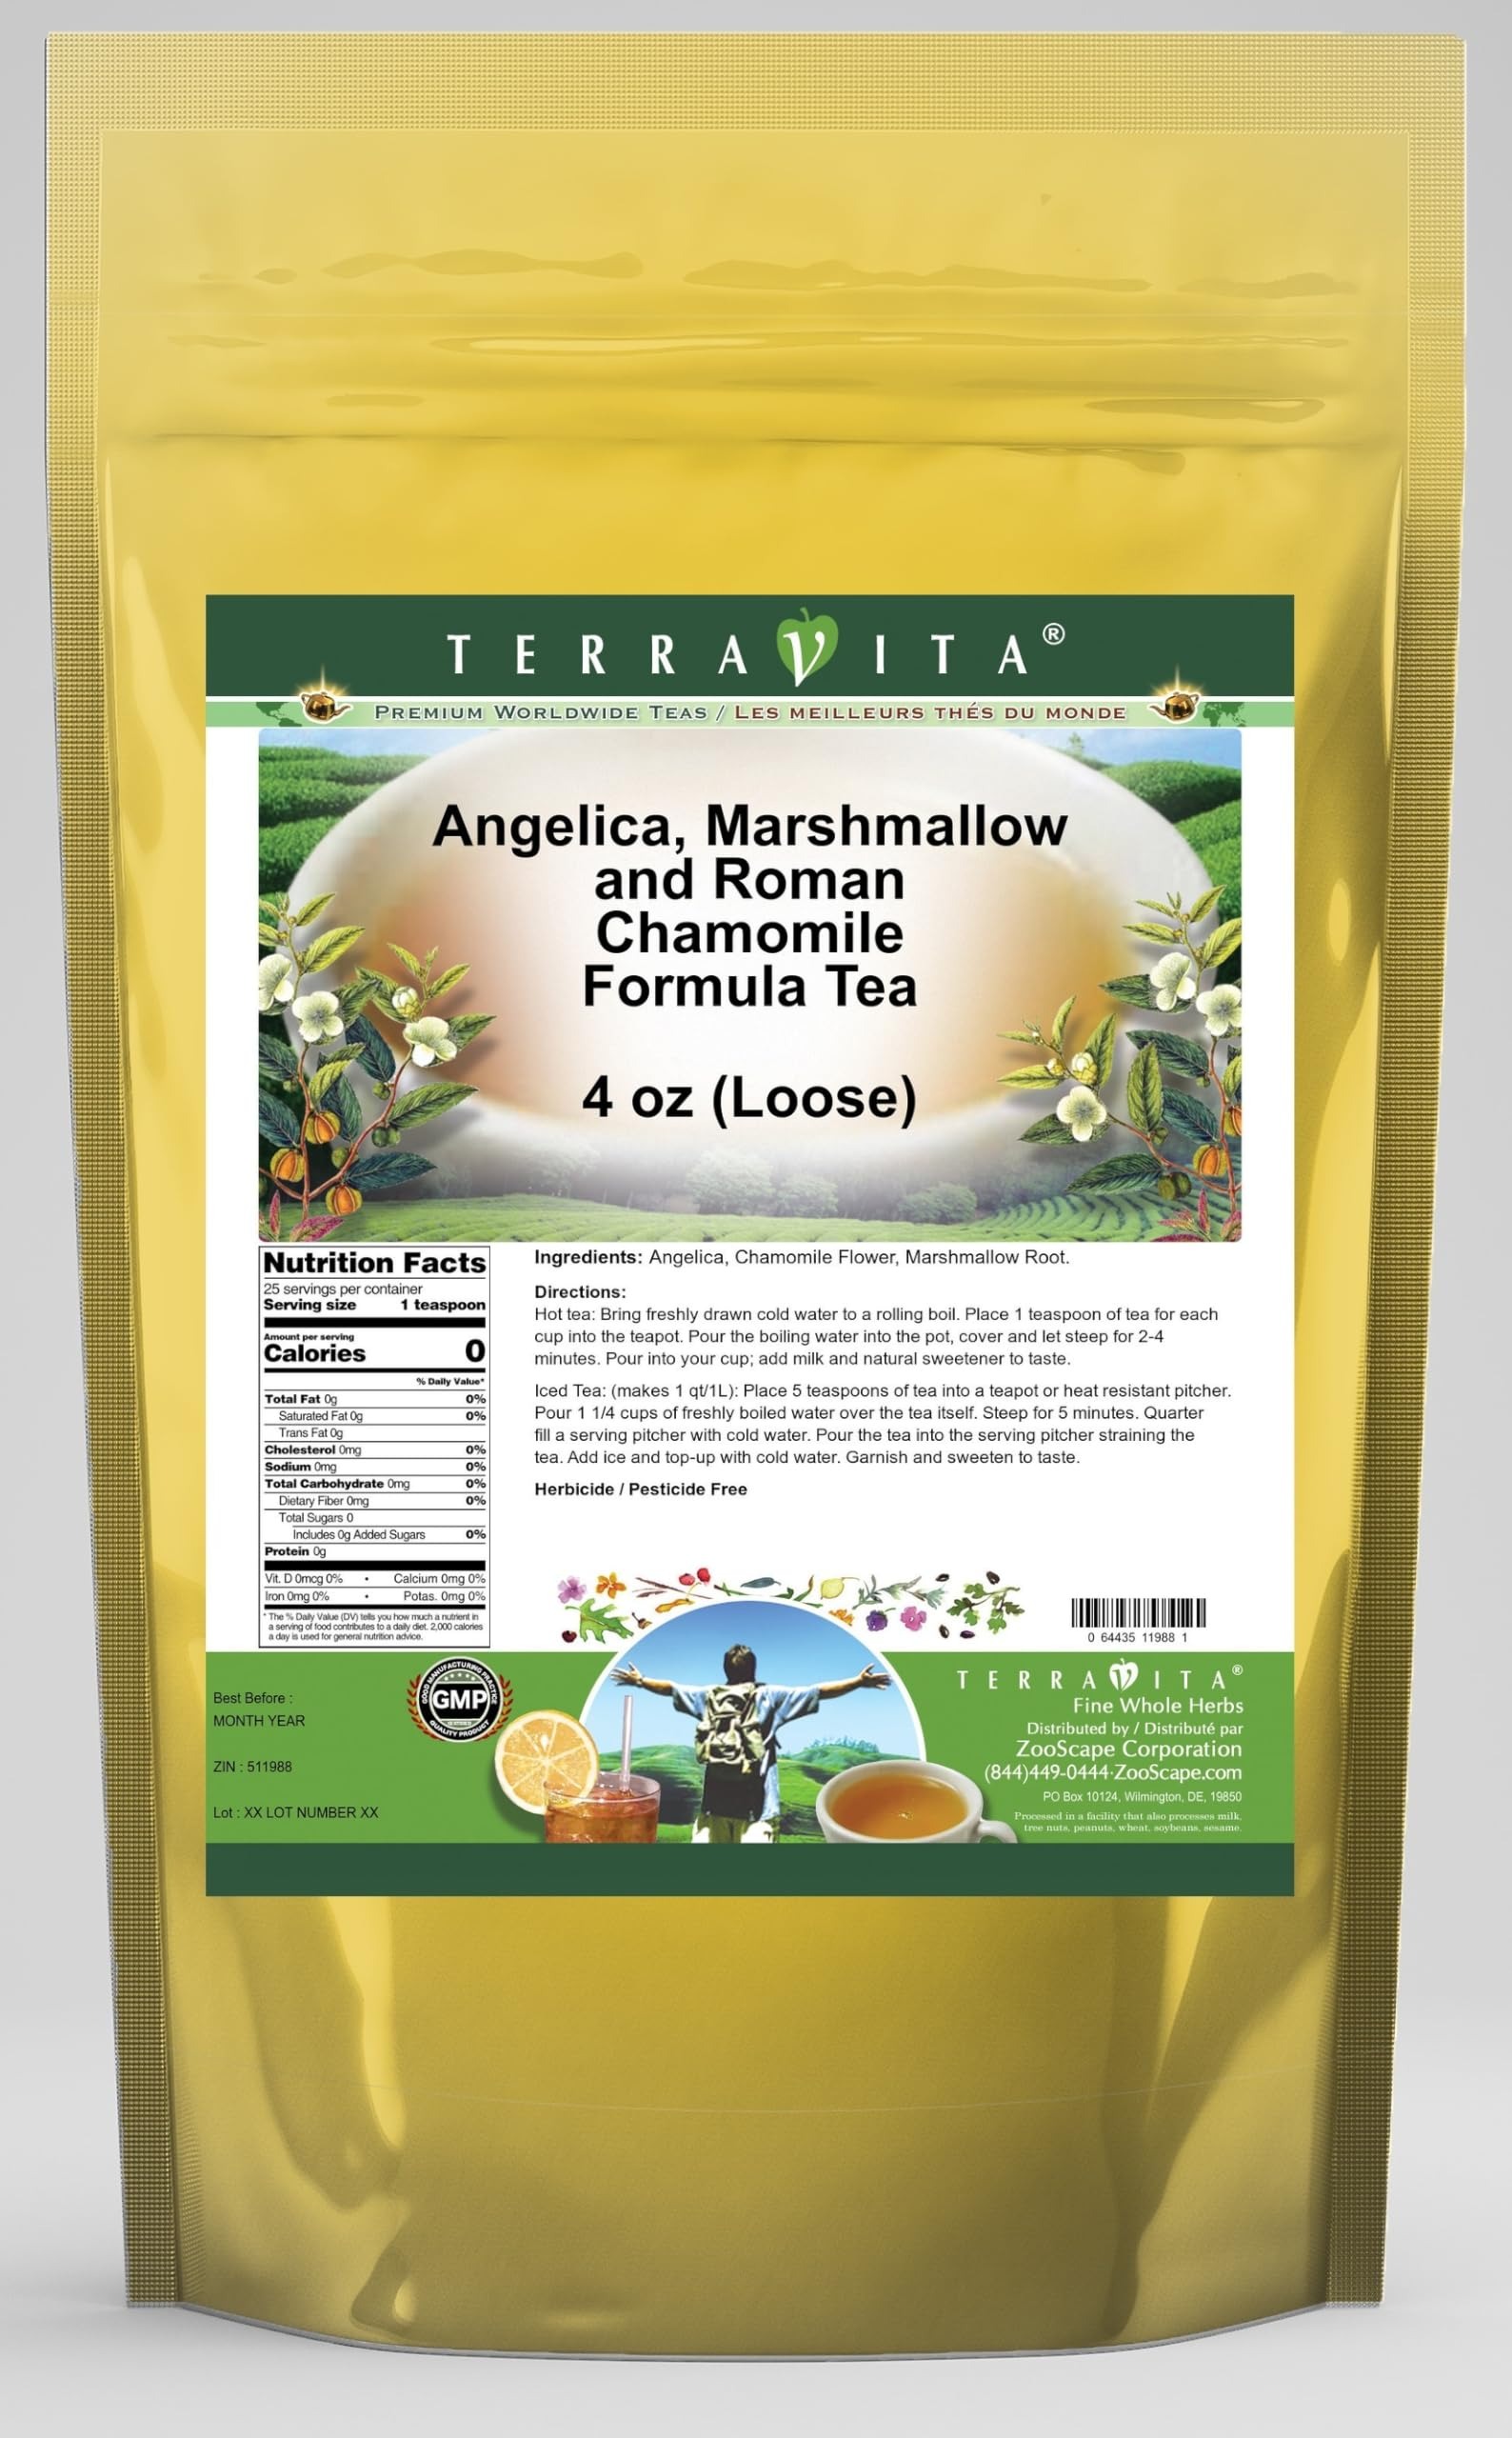
Item Name: Angelica, Marshmallow and Roman Chamomile Formula Tea (Loose) (4 oz, ZIN: 511988)
Bullet Point 1: Angelica, Marshmallow and Roman Chamomile Formula Tea (Loose) (4 oz, ZIN: 511988)
Bullet Point 2: No fillers.
Bullet Point 3: Manufacturer: TerraVita
Bullet Point 4: Size: 4 oz
Bullet Point 5: Loose Leaf Herbal Tea - Packed in a convenient upright pouch!
Product Description: Angelica, Marshmallow and Roman Chamomile Formula Tea (Loose) (4 oz, ZIN: 511988)<BR><BR>Packaged in the United States in a GMP certified facility (Good Manufacturing Practice).<BR><BR>No fillers.<BR><BR>Manufacturer: TerraVita<BR><BR>Size: 4 oz<BR><BR>Loose Leaf Herbal Tea - Packed in a convenient upright pouch!<BR><BR>Ingredients: Angelica, Chamomile Flower, Marshmallow Root
Value: 4.0
Unit: Ounce

Price: 19.49